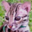
Label: cat